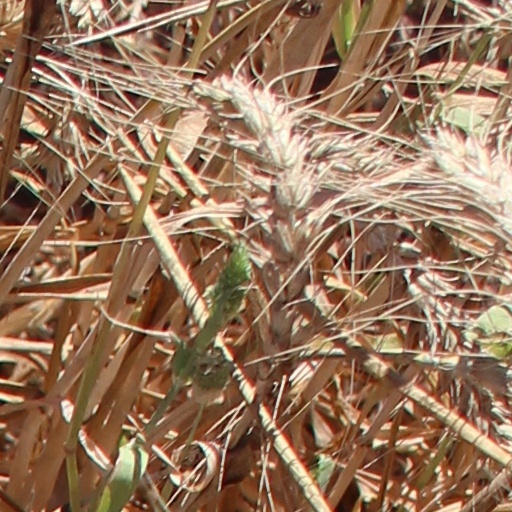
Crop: wheat